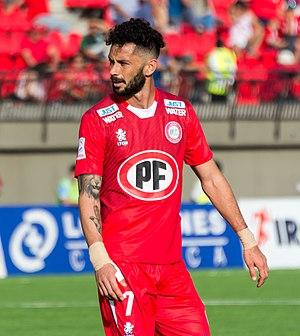
Marcelo Alejandro Larrondo Páez est un footballeur argentin naturalisé chilien. Il est actuellement attaquant de l'équipe de River Plate.